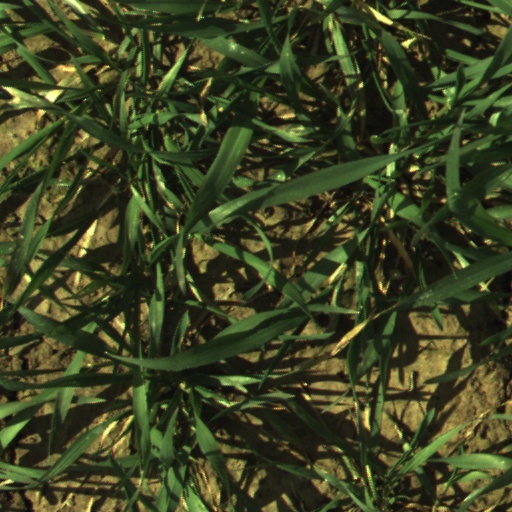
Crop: wheat